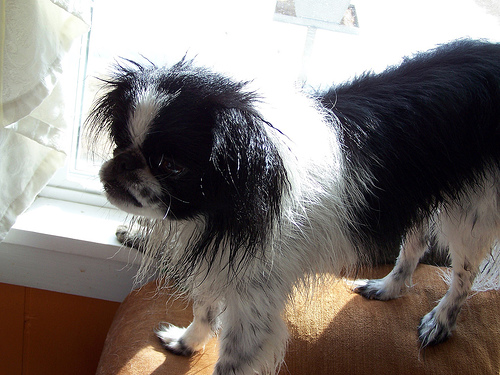
Animal: dog
Breed: japanese_chin